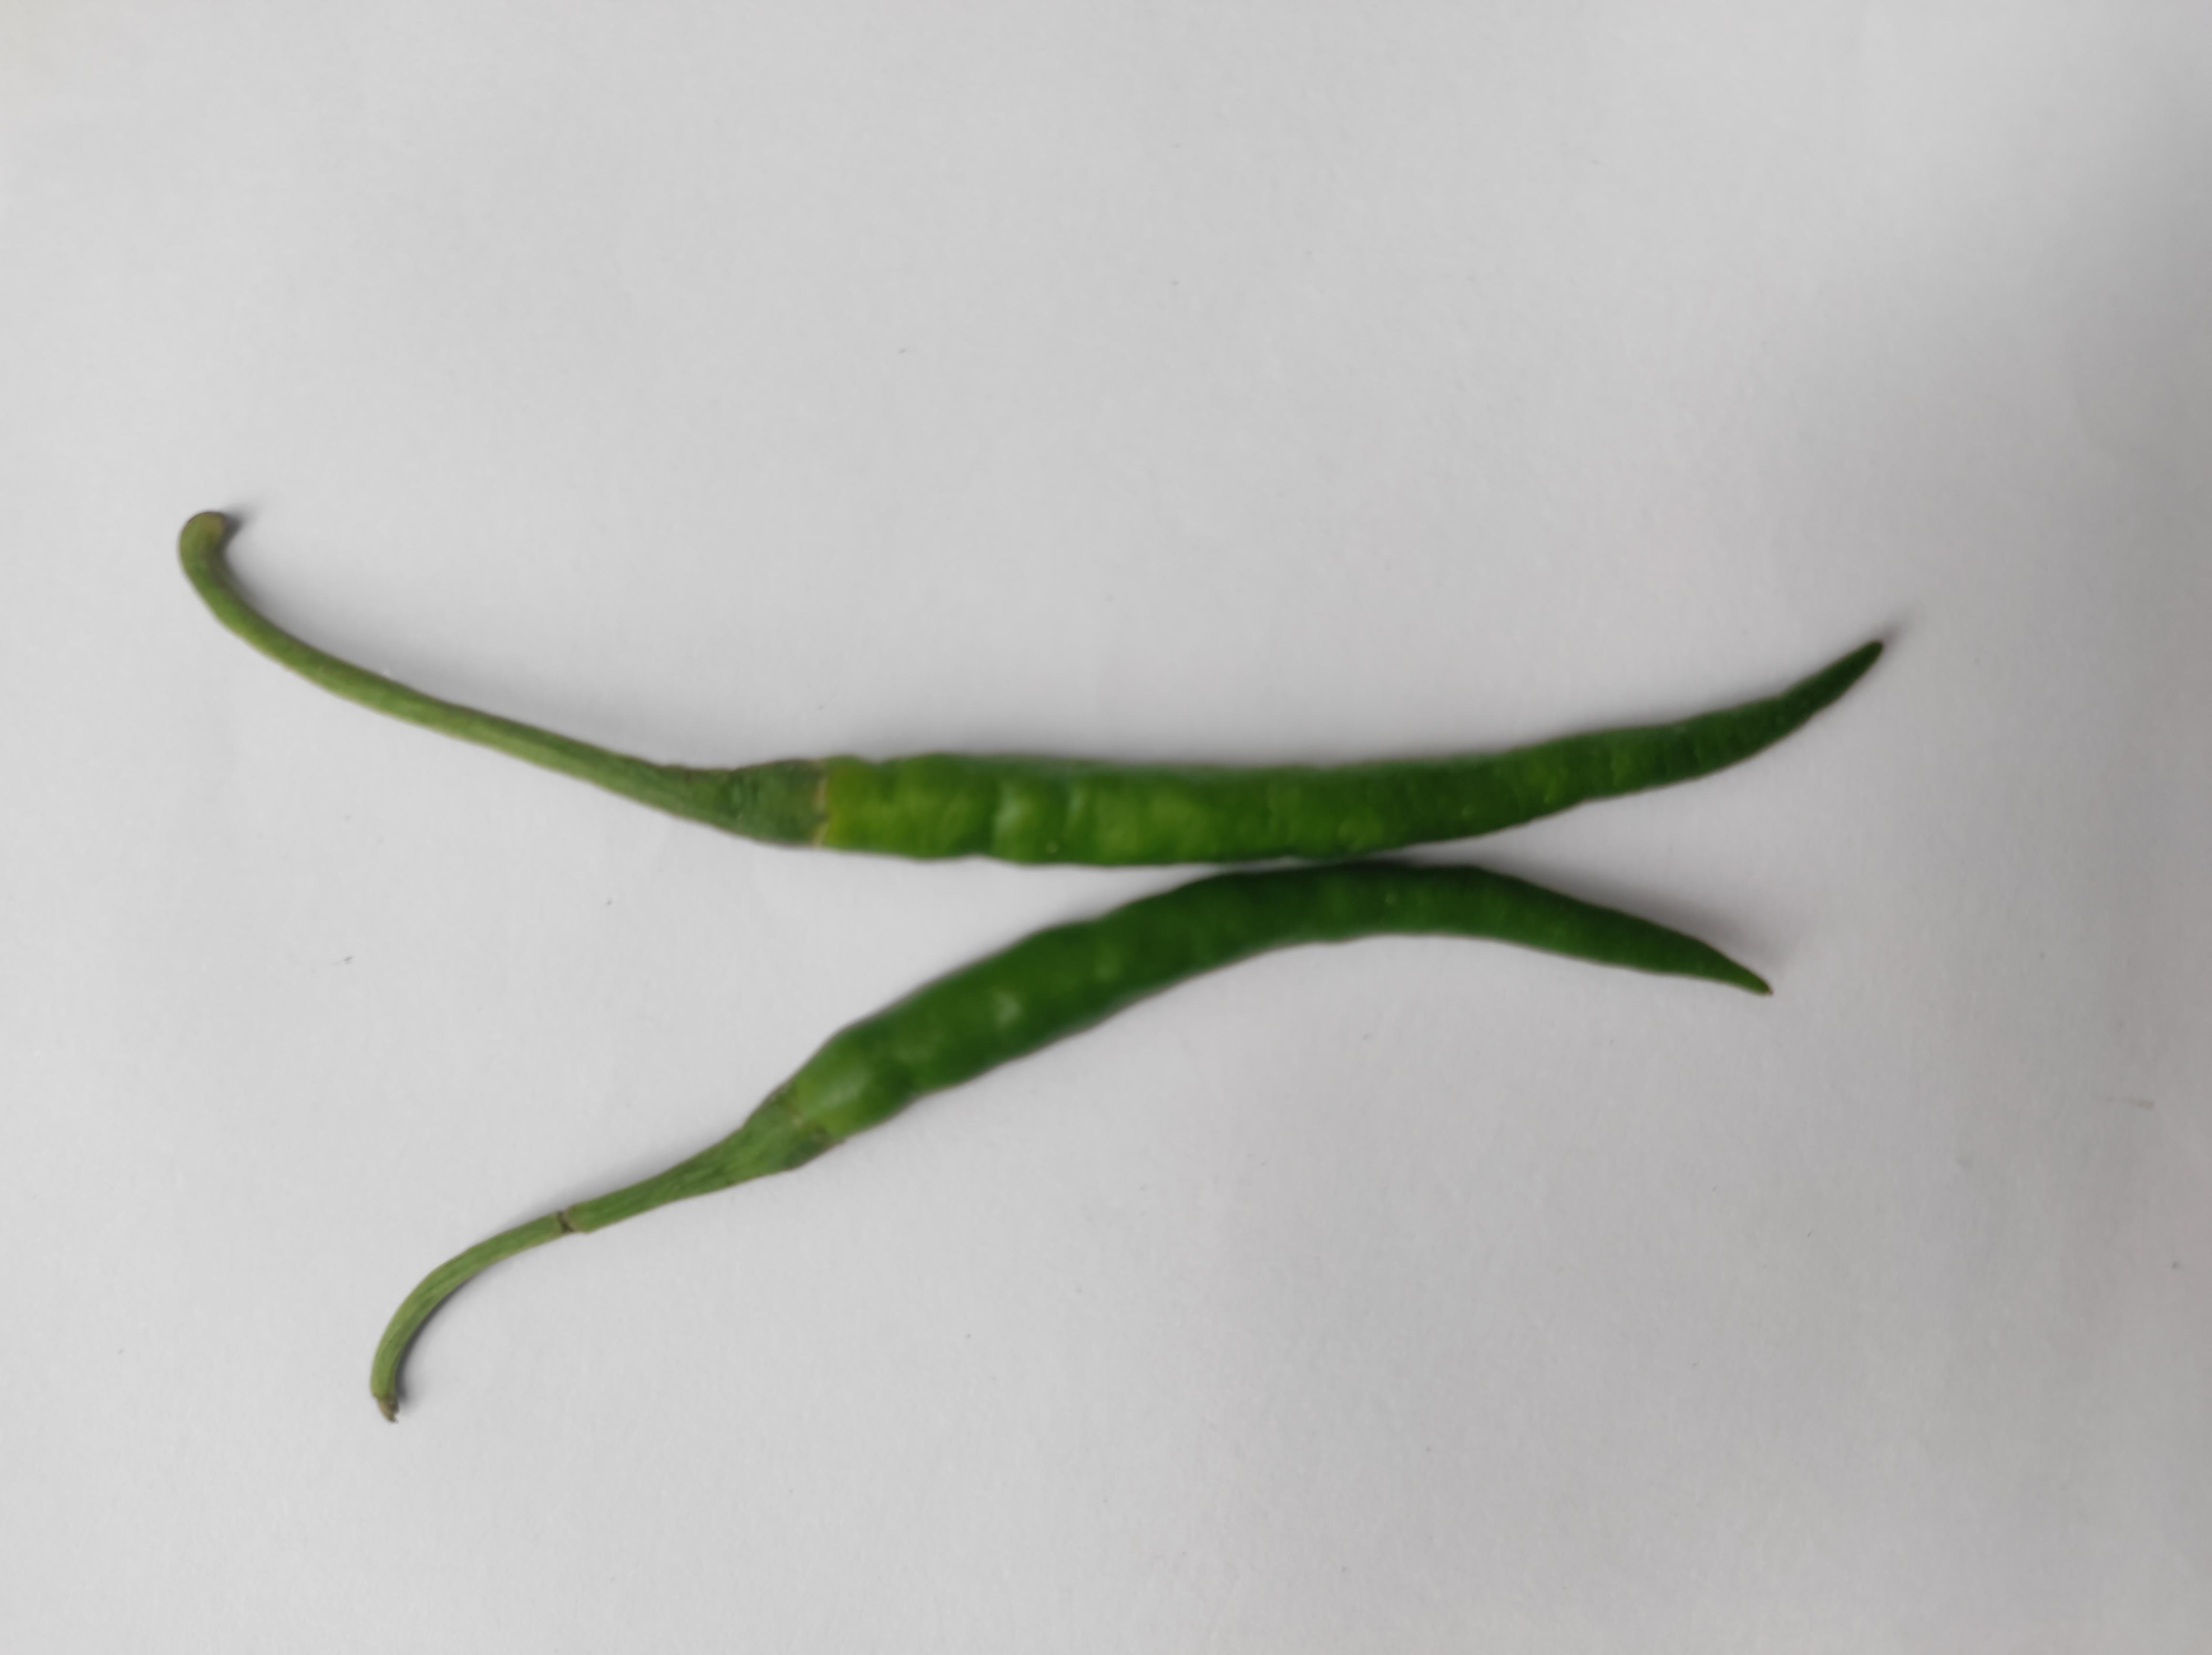
Label: Green Chili